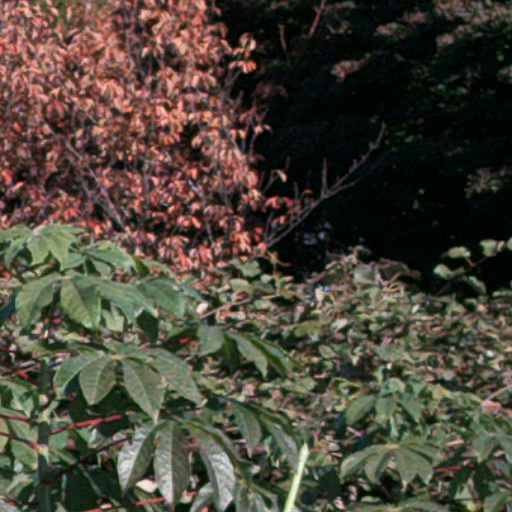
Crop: cassava